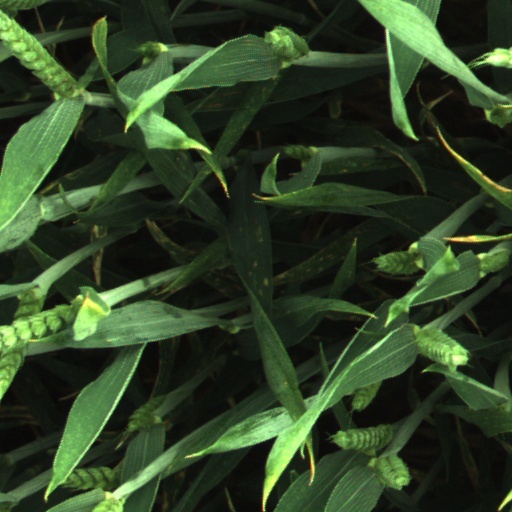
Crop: wheat